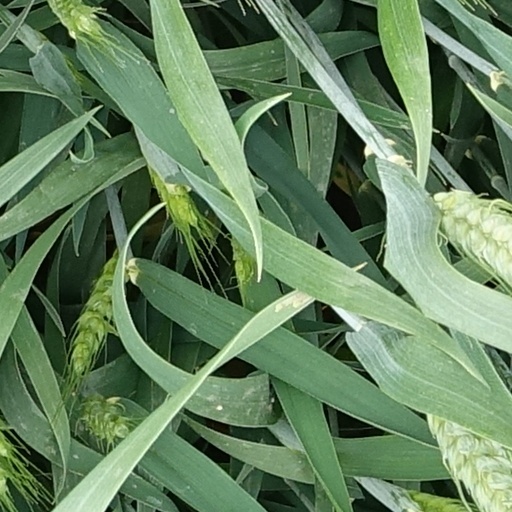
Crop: wheat